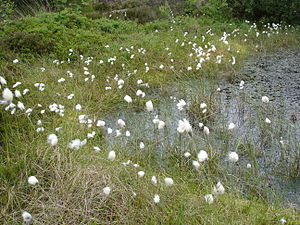
Smalbladet kæruld
Smalbladet kæruld (Eriophorum angustifolium)